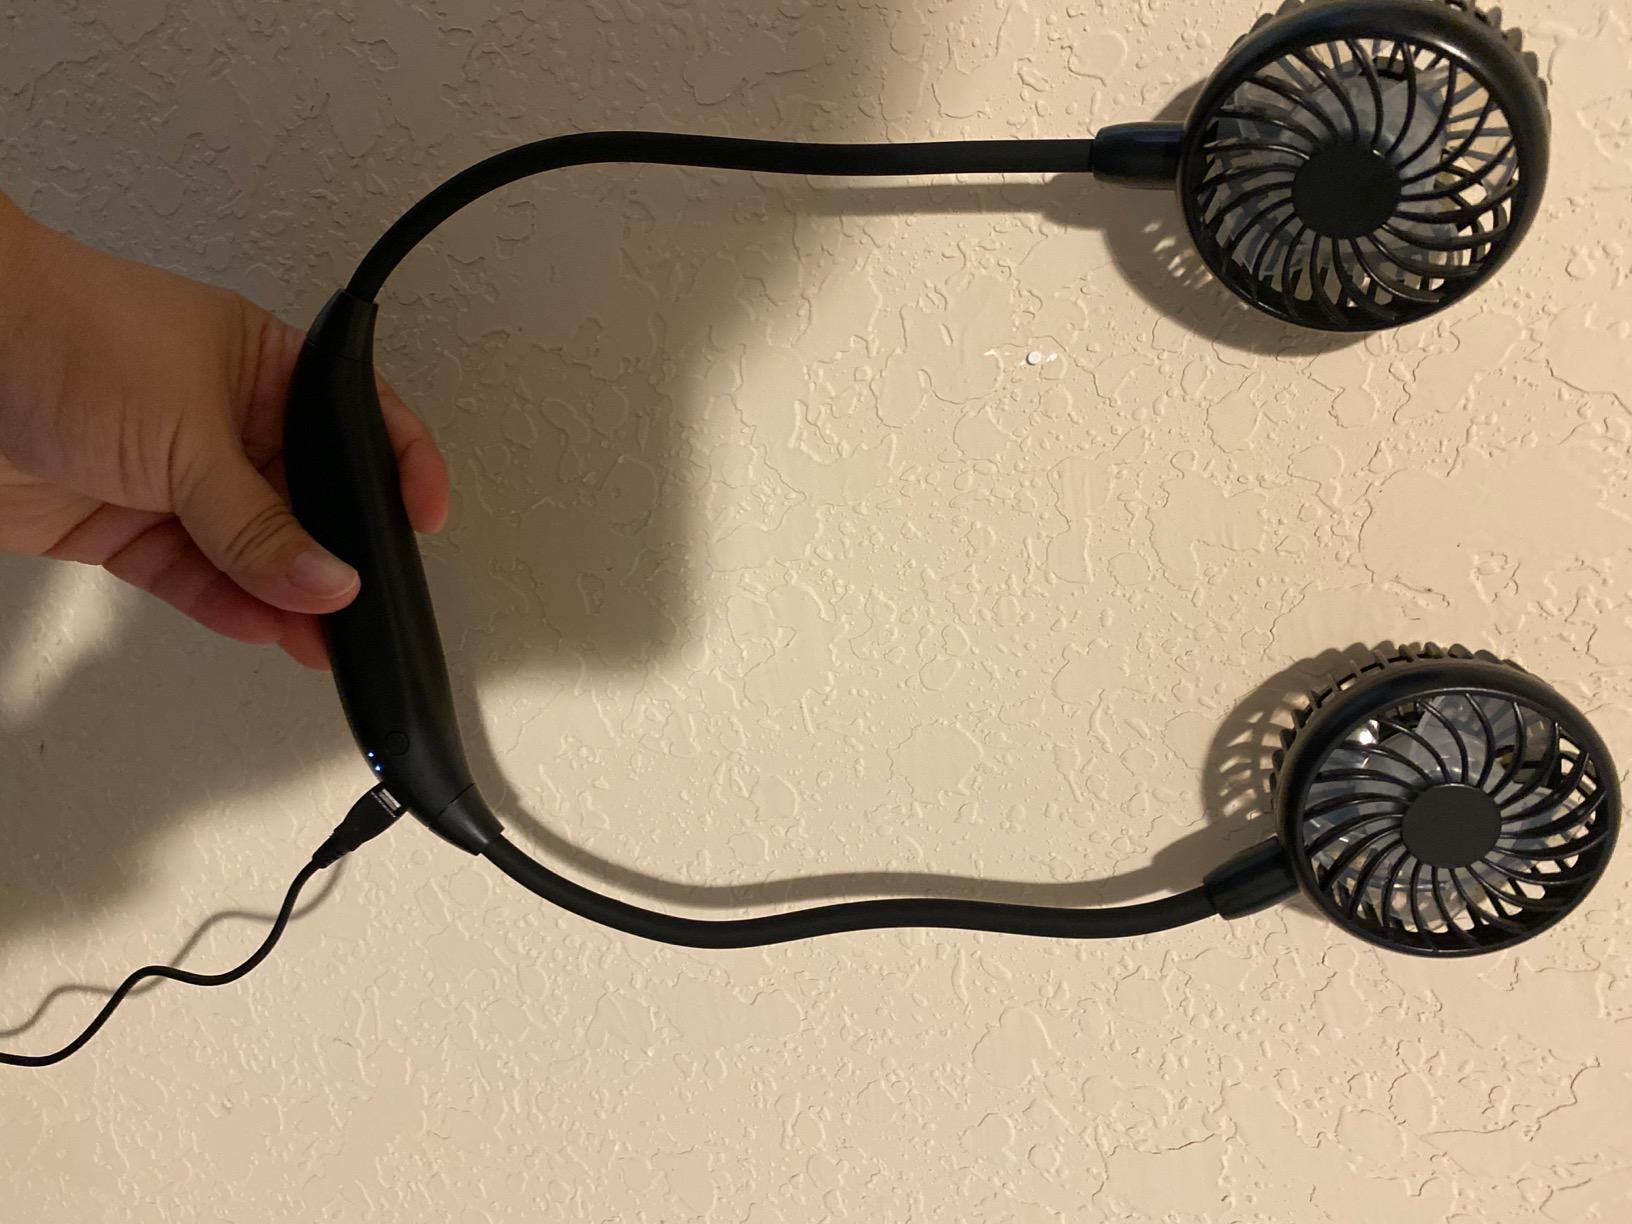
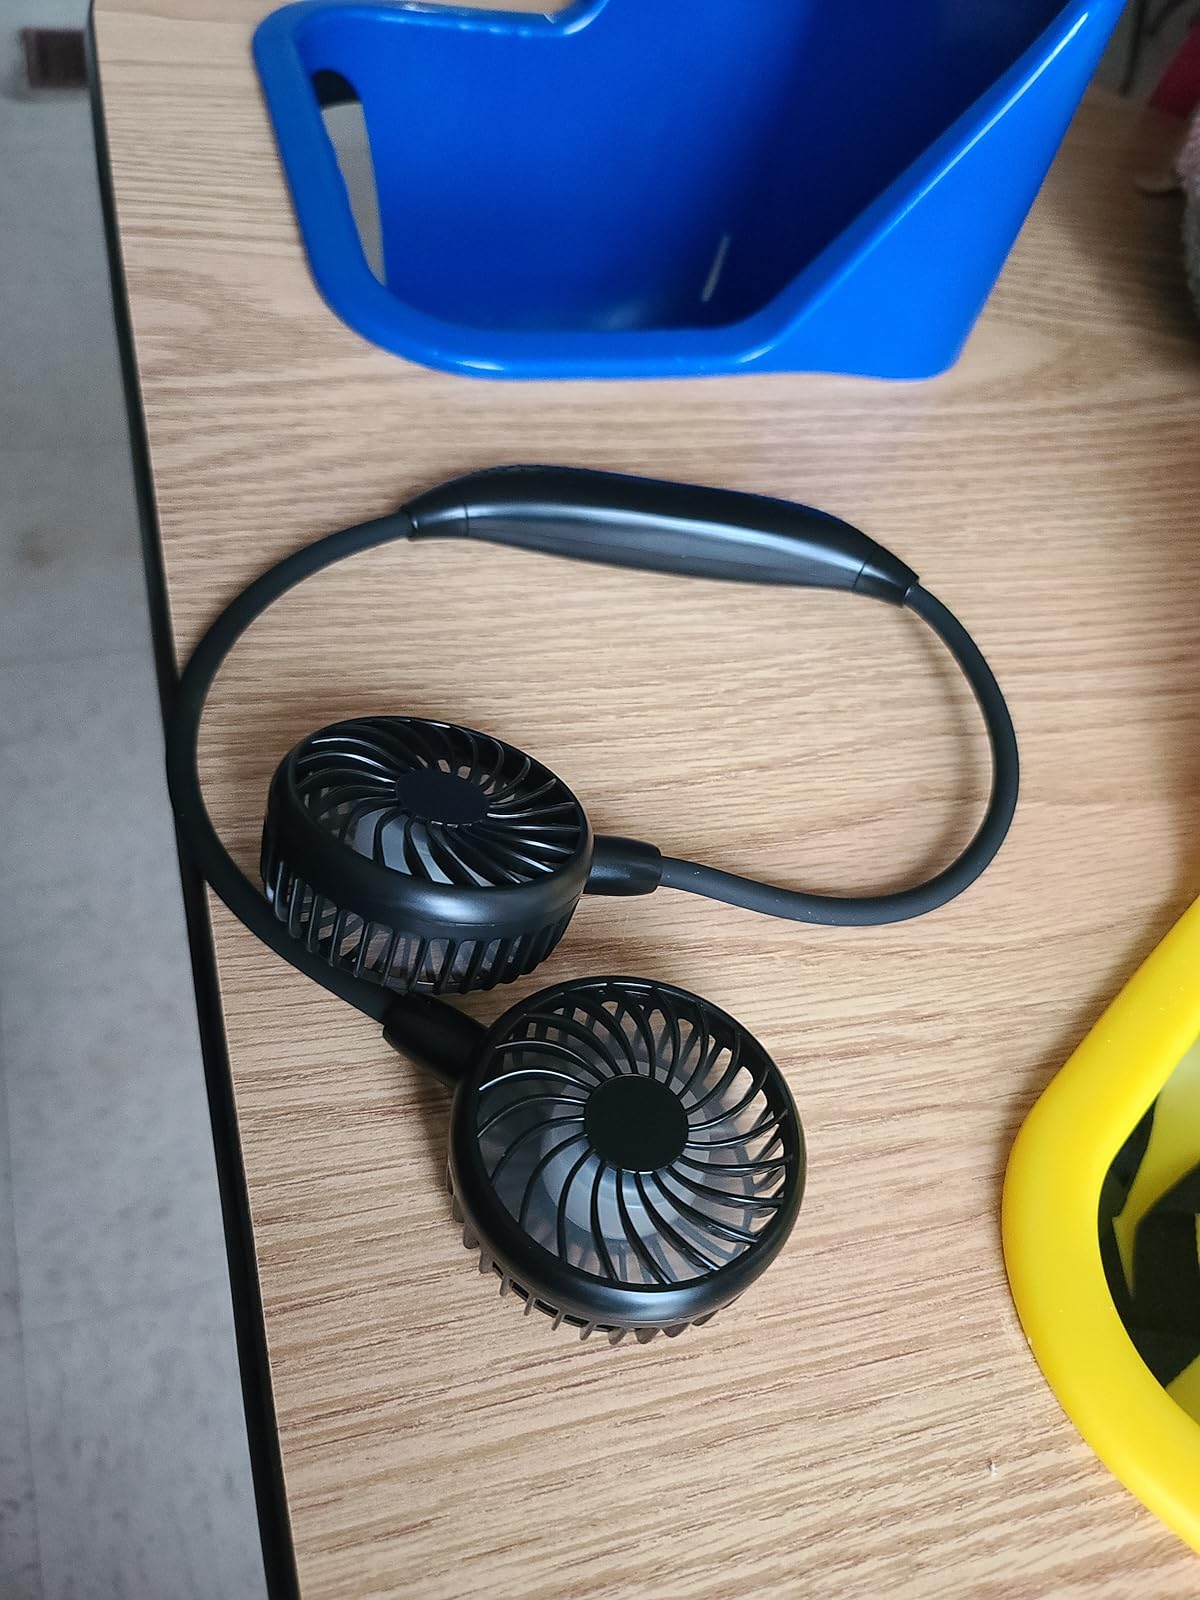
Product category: fan
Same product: yes